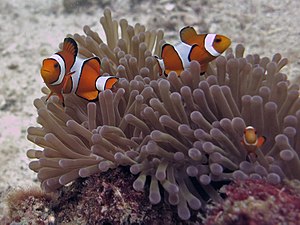
Kommensalisme
Klovnefisk i en søanemone.
"Kommensalisme er et ord, som er dannet ud fra latin commensalis = ""[spisende] ved samme bord"". Begrebet dækker det samvirke mellem to arter, som den ene har fordel af, men som er uden betydning for den anden.